Barloc of Norbury

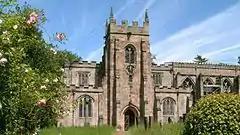
St Mary and St Barlock's Church, Norbury

Barloc of Norbury was a medieval Catholic saint and hermit, from Anglo-Saxon England.